Lists of American universities and colleges

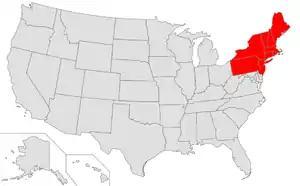
Northeastern United States

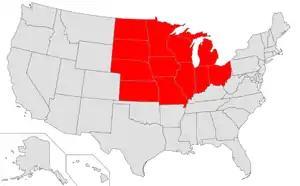
Midwestern United States

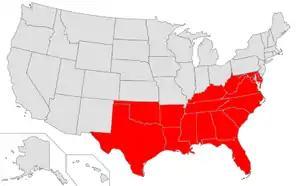
Southern United States

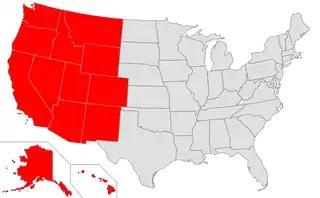
Western United States

The following list contains international institutions of higher education that are accredited or licensed in the United States. The list includes satellite campuses of universities headquartered within the United States.